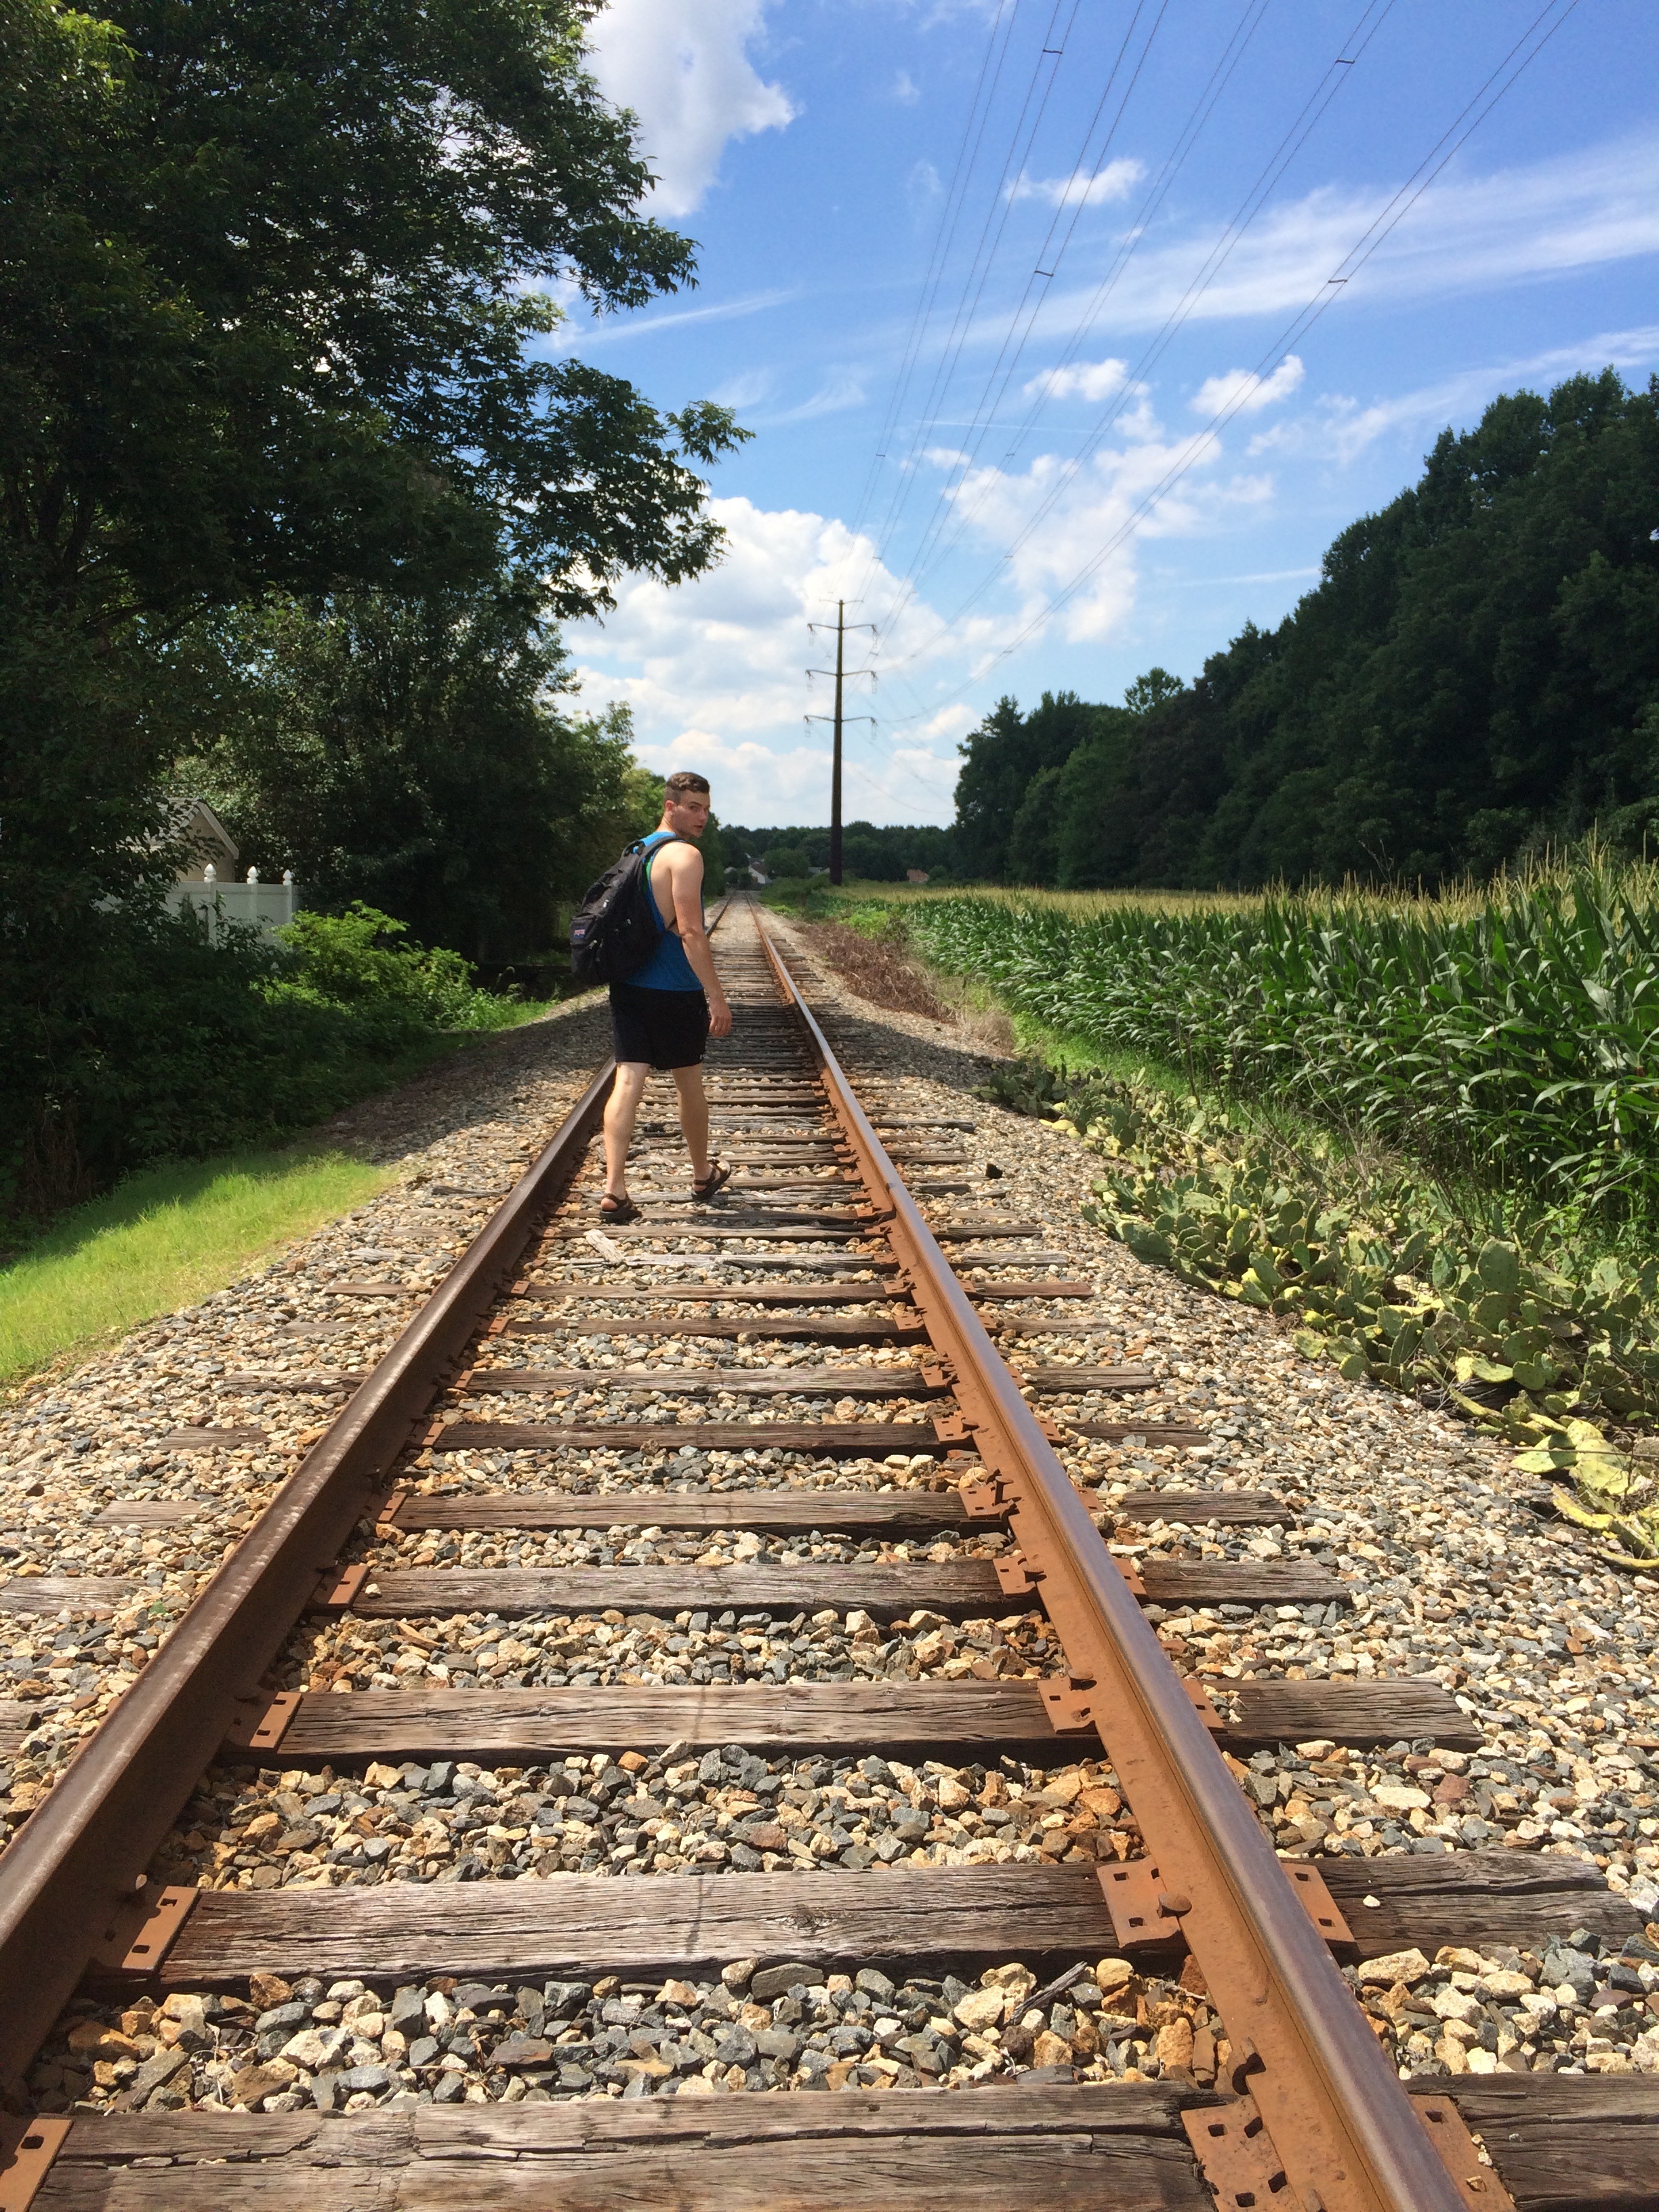
man, track, railroad, backpack, transport, vehicle, traveler, tracks, rails, teens, rail transport, young people, teen boy, walking away, rolling stock